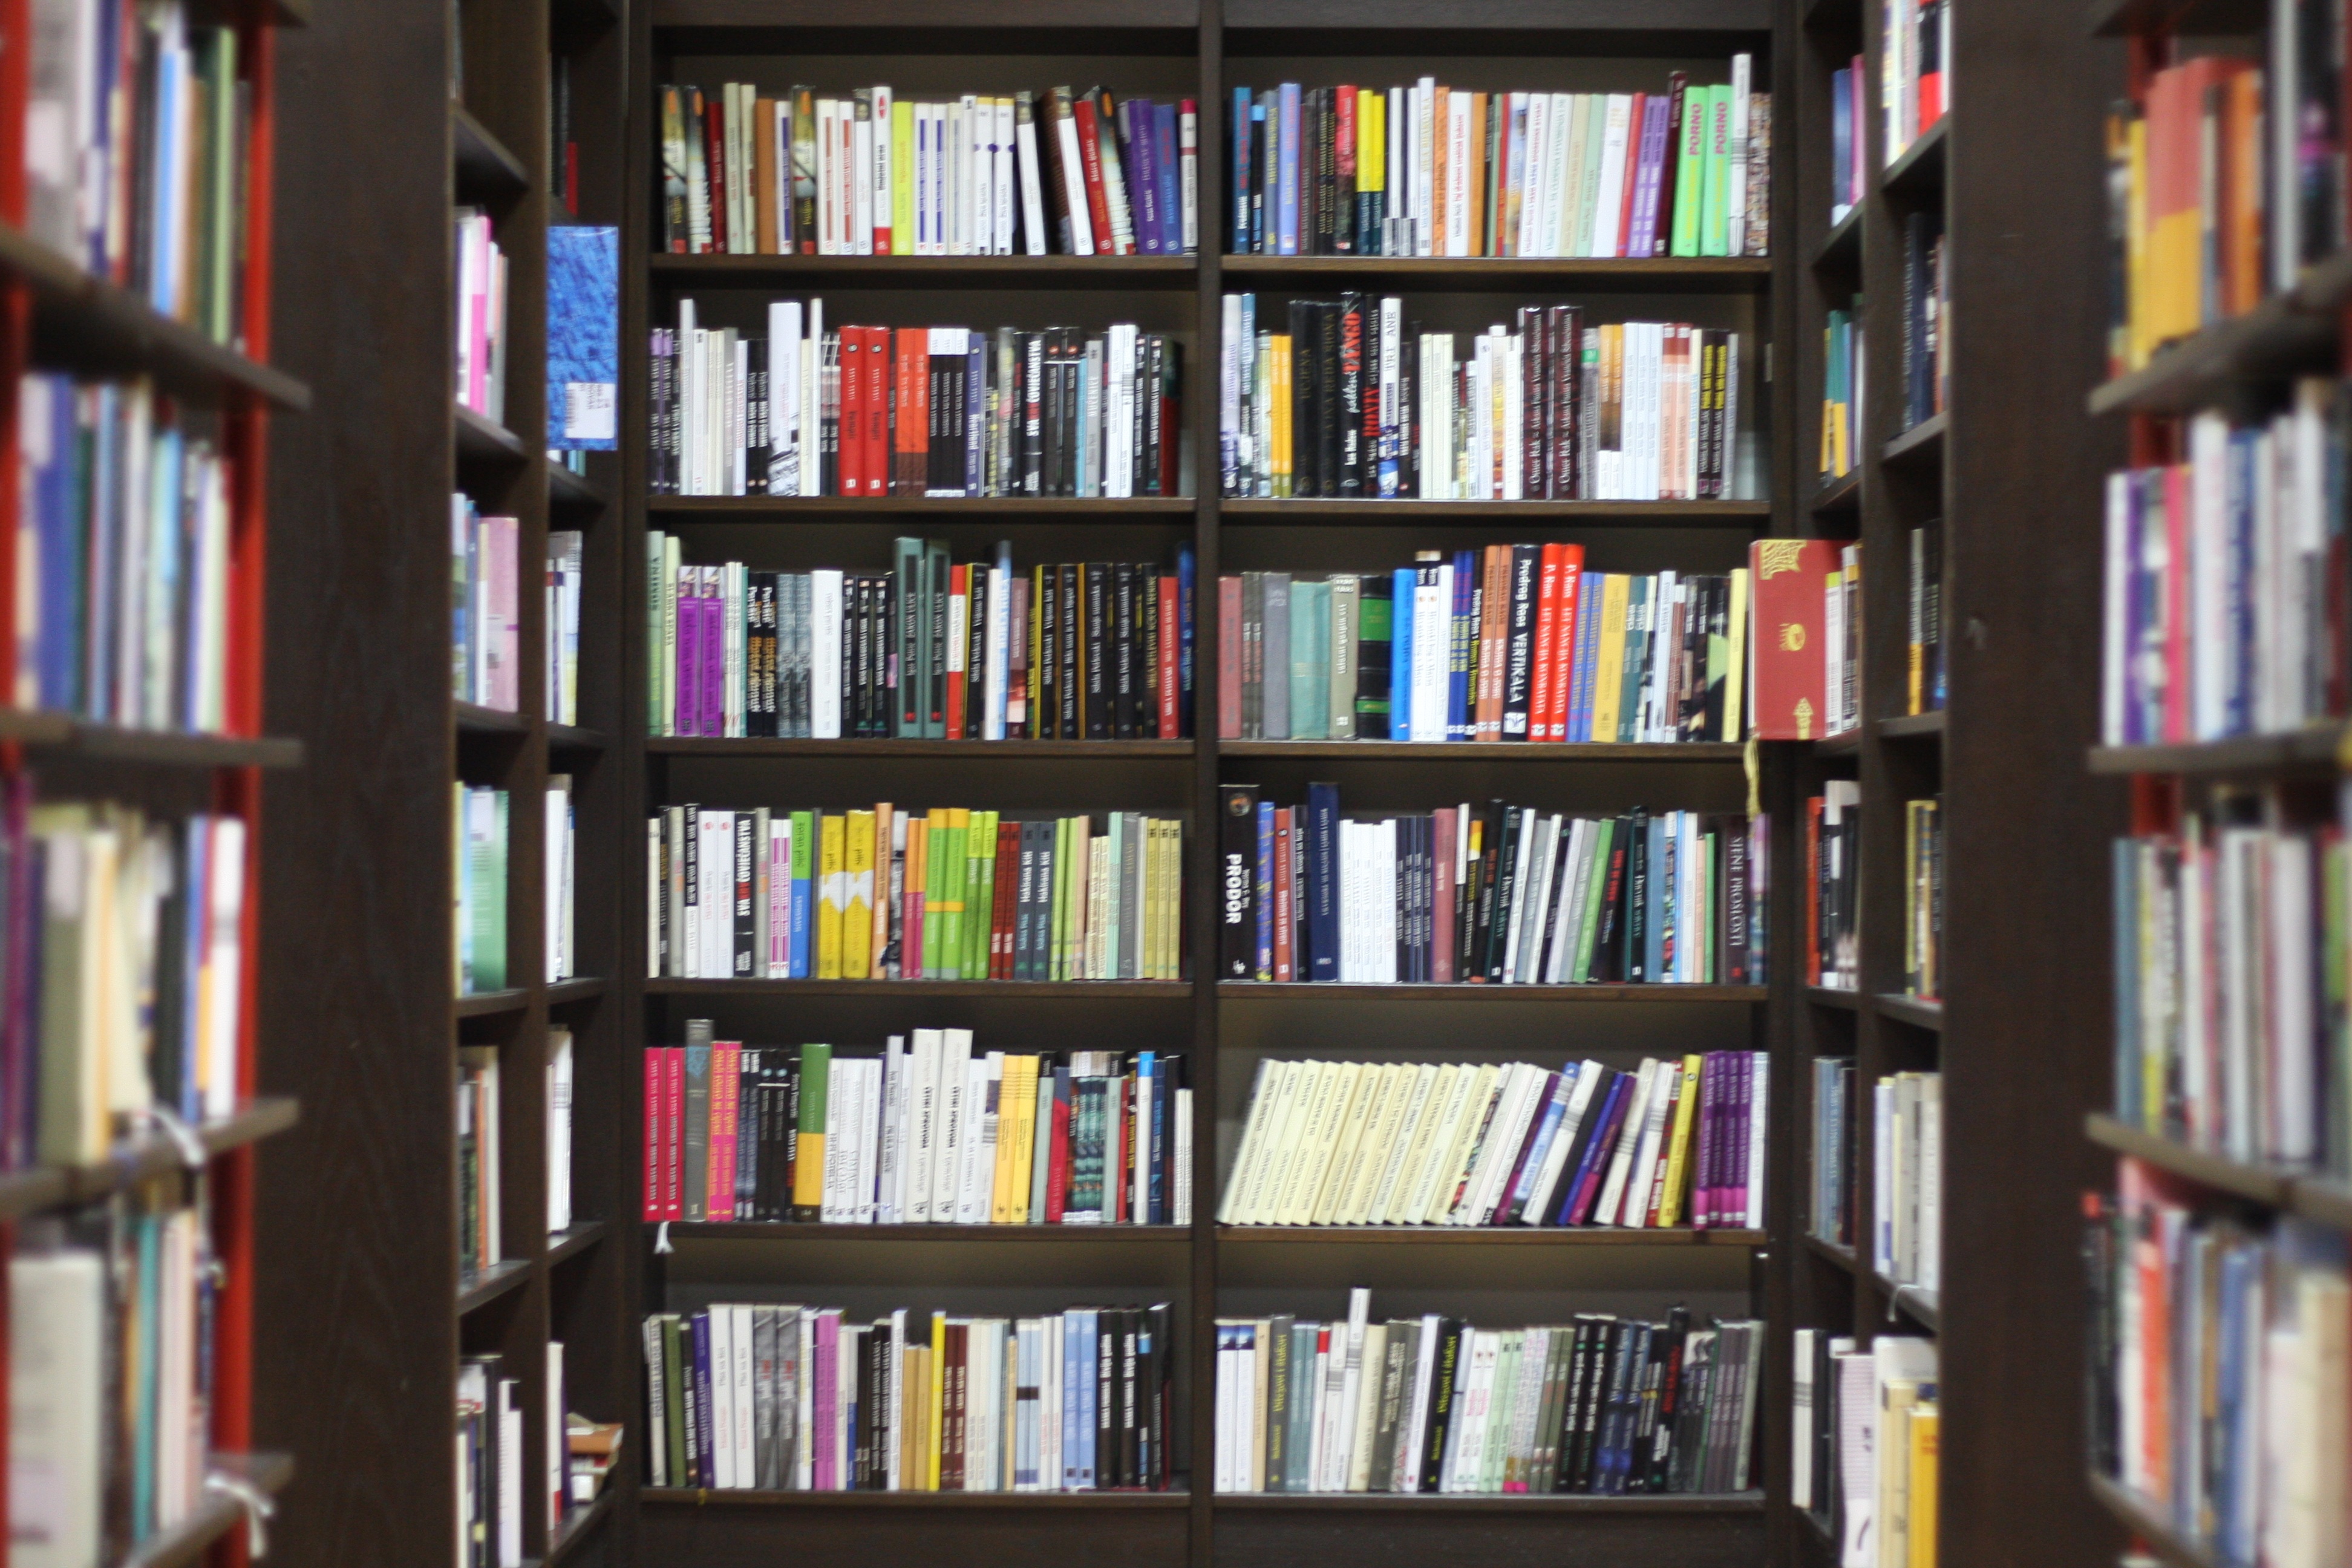
book, building, shelf, furniture, paper, education, research, bookcase, literature, study, library, school, shelving, studying, information, knowledge, public library, library books, bookselling